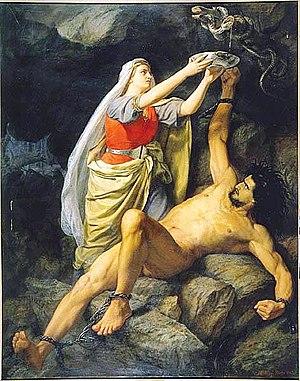
Loki, aussi appelé Loptr ou Hveðrungr, est le dieu de la malice, de la discorde et des illusions dans la mythologie nordique. Il est le fils du géant Farbauti et de Laufey. Loki est le père de plusieurs monstres : le serpent Jörmungand, le loup Fenrir et la déesse du monde des morts Hel. Il est également la mère du cheval d'Odin à huit jambes Sleipnir. Malgré ses origines, il est accueilli dans le panthéon divin des Ases par Odin.
Mårten Eskil Winge est un peintre suédois connu principalement pour ses tableaux consacrés à la mythologie nordique.
Lokasenna est un poème de l'Edda poétique. Le poème présente une querelle en vers entre Loki et les dieux de la mythologie nordique. Loki accuse, entre autres, les dieux de manquer de morale du point de vue de leurs mœurs sexuelles, de pratiquer le Seiðr et d'être biaisés. Ces allégations qui ne sont pas très sérieuses ont tout de même abouti au Ragnarök, dans le poème Völuspá. Toutefois, Lokasenna ne mentionne pas directement l'enchaînement de Loki à la suite de l'assassinat de Baldr ; ce qui est explicitement écrit dans l'Edda en prose de Snorri Sturluson.
Sigyn est, dans la mythologie nordique, une déesse, épouse de Loki et mère de Nari ou Narfi. Elle est mentionnée brièvement dans les sources islandaises : l'Edda Poétique, compilée au XIIIᵉ siècle à partir de sources plus anciennes, et l'Edda de Snorri, écrite au XIIIᵉ siècle. Sigyn n'est associée qu'au seul mythe du châtiment de Loki, infligé à celui ci pour le meurtre de Baldr, où, en femme fidèle, elle récupère dans un récipient le venin de serpent qui goutte sur le visage de son mari enchaîné, dans le but d'alléger ses souffrances. Toutefois elle doit régulièrement vider le récipient lorsqu'il est plein, laissant pendant quelques instants couler le venin sur Loki qui s'en tord de douleur et provoque alors les tremblements de terre.